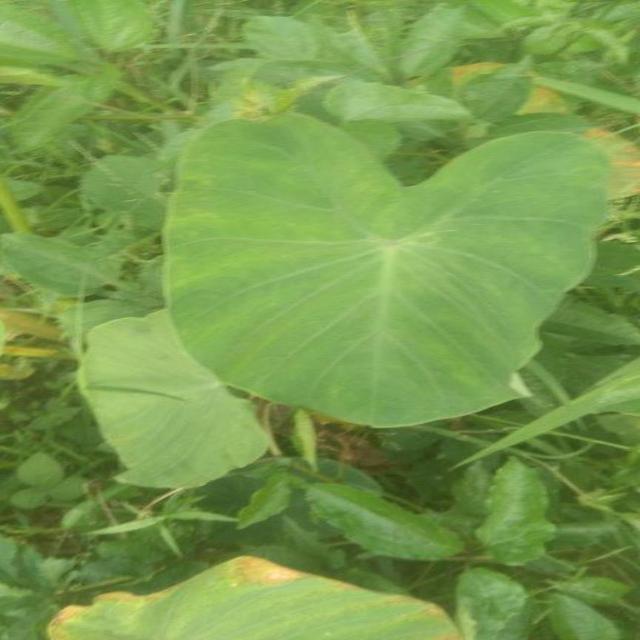
Label: Healthy